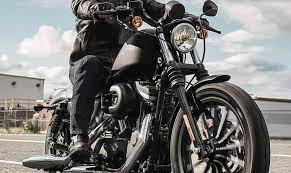
Vehicle type: Motorcycles